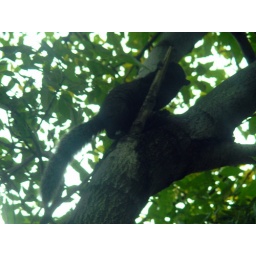
A squirrel that was running around in the trees in the courtyard of a church in Cholula.